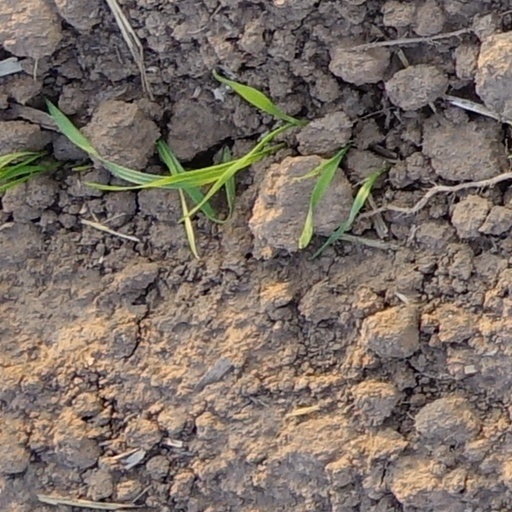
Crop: wheat